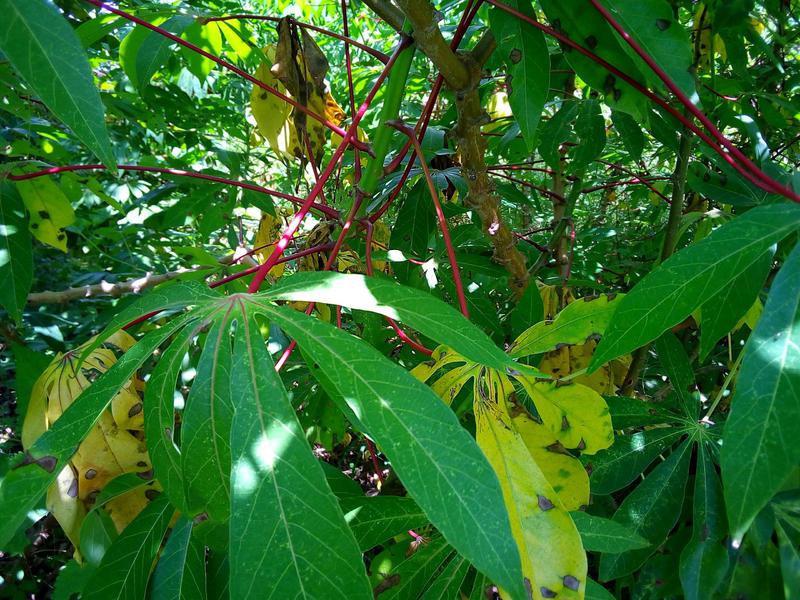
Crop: cassava
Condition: green_mottle